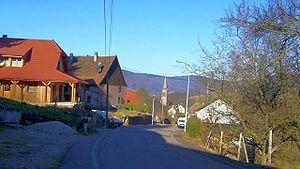
Breitenau est une commune française située dans le département du Bas-Rhin, en région Grand Est.